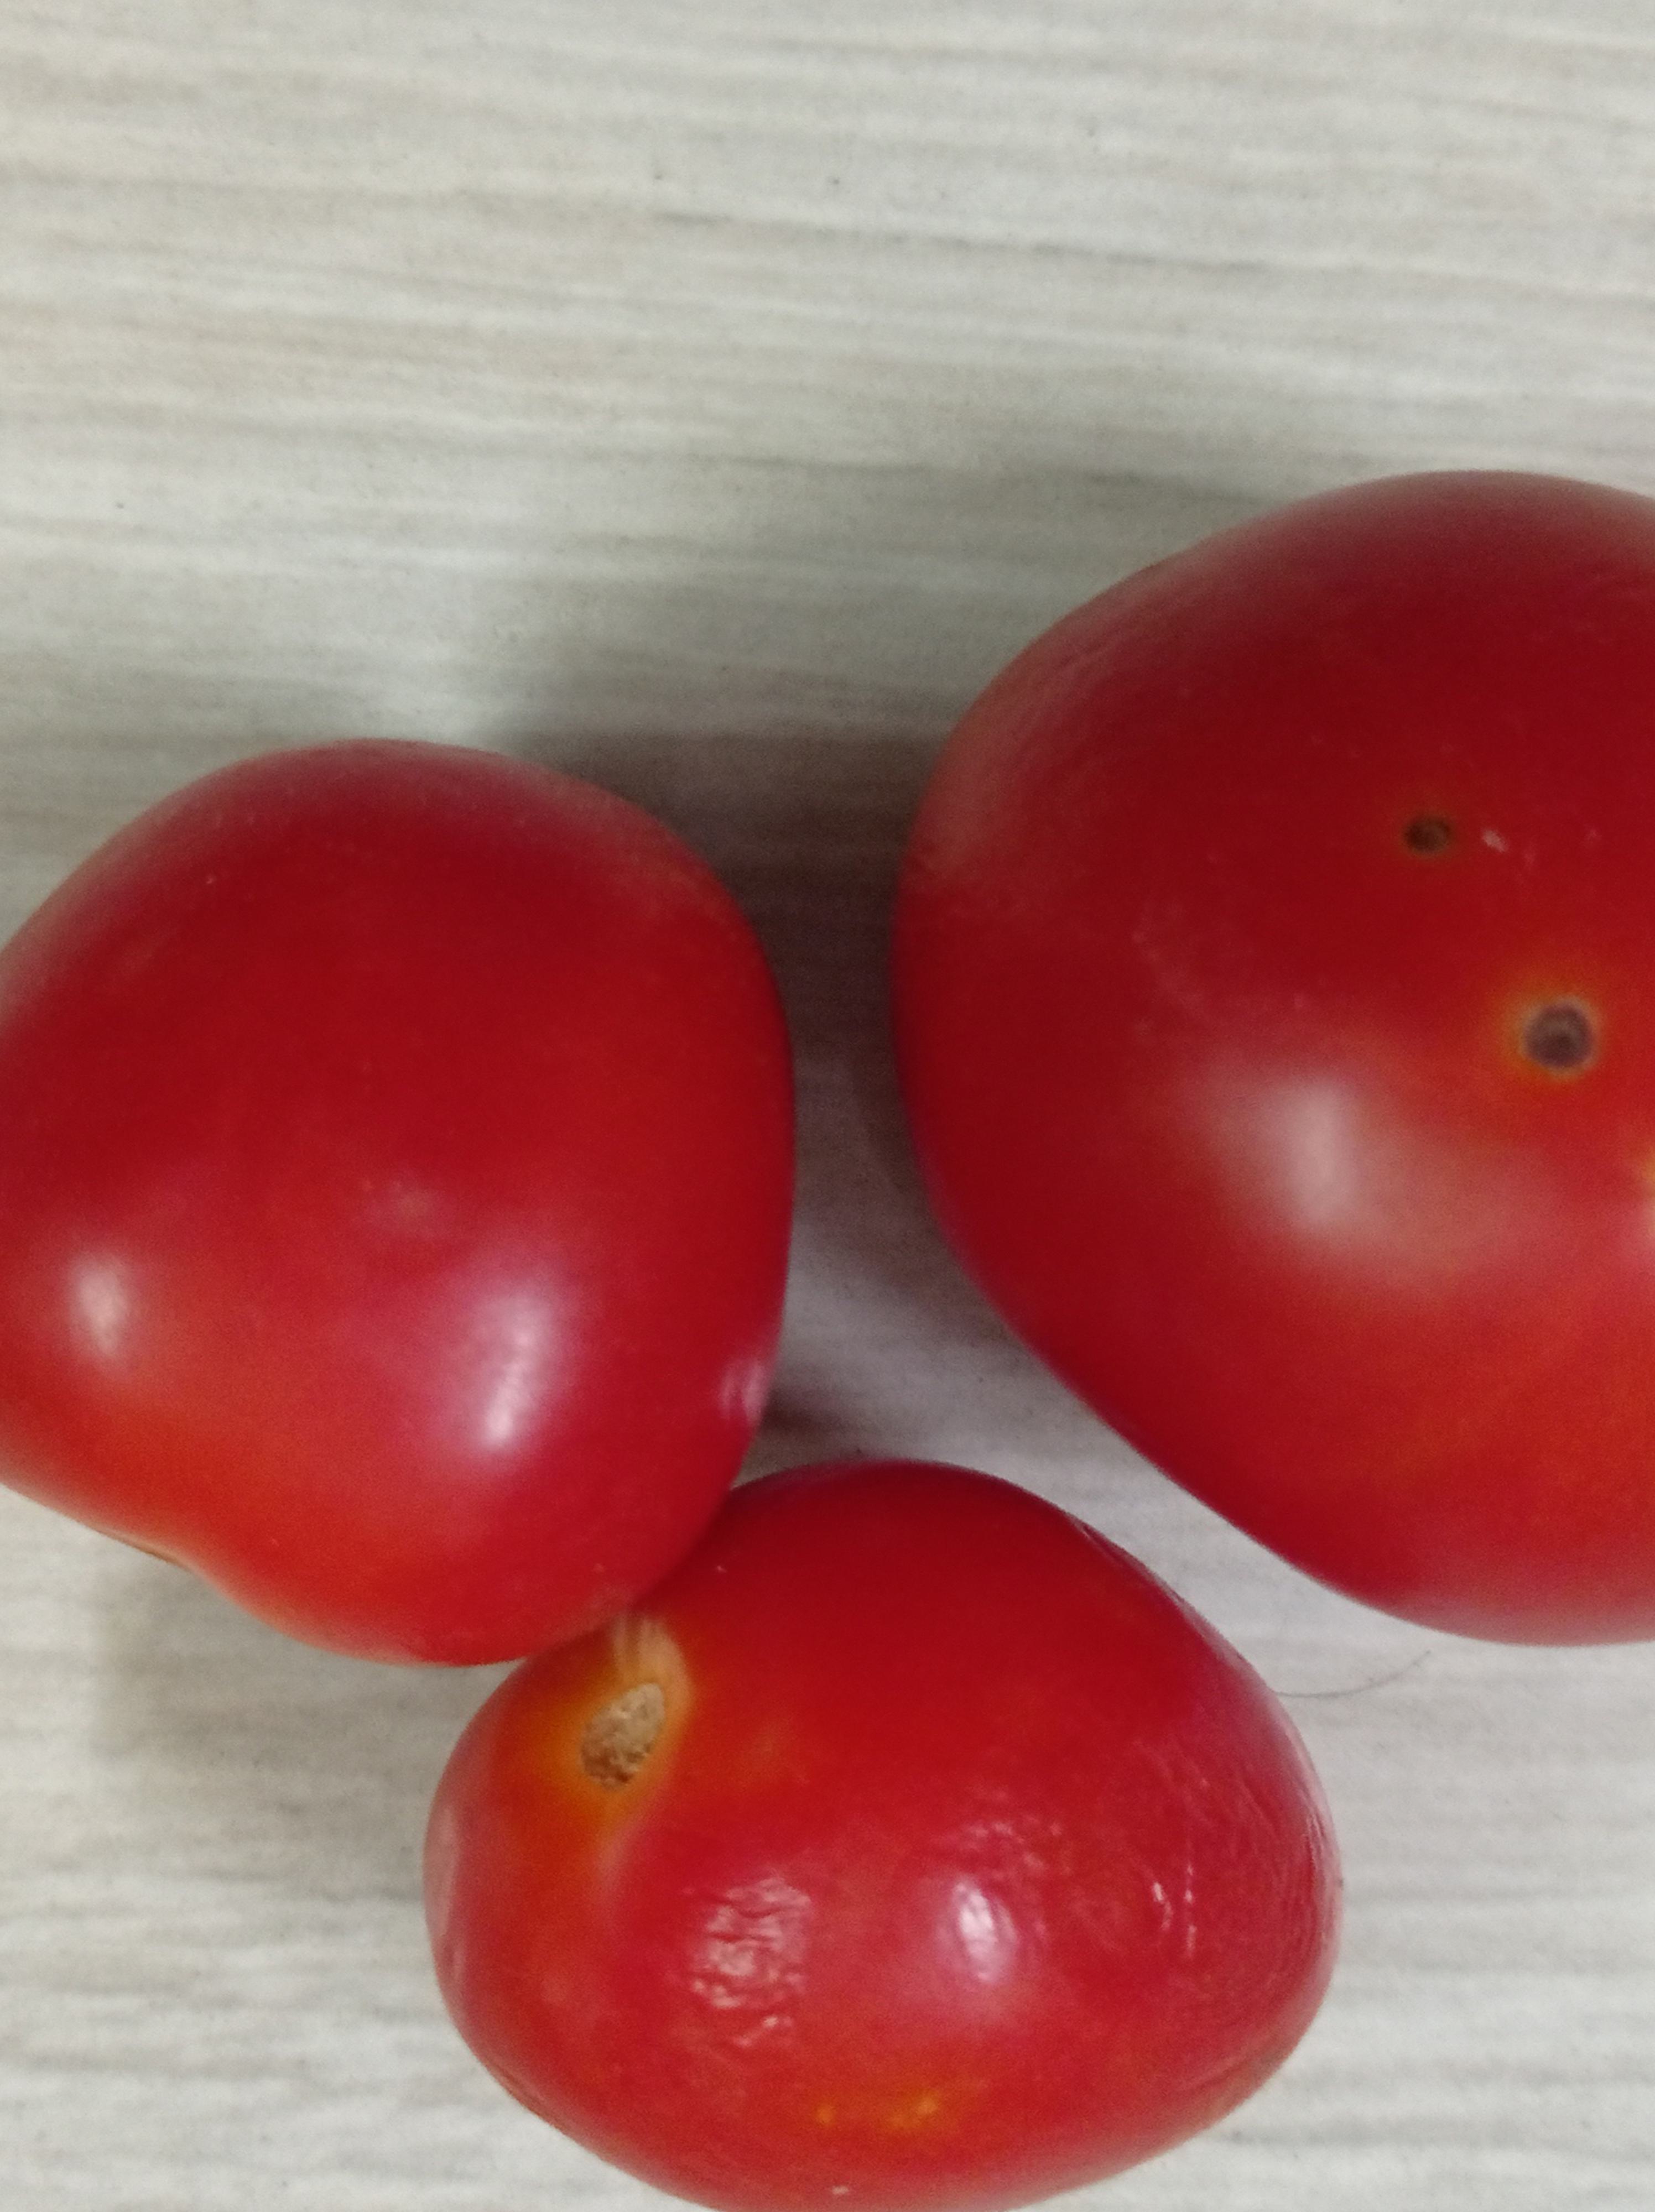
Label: Fresh